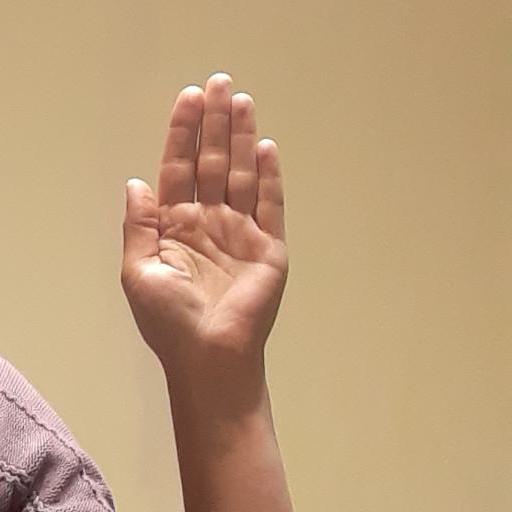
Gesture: stop